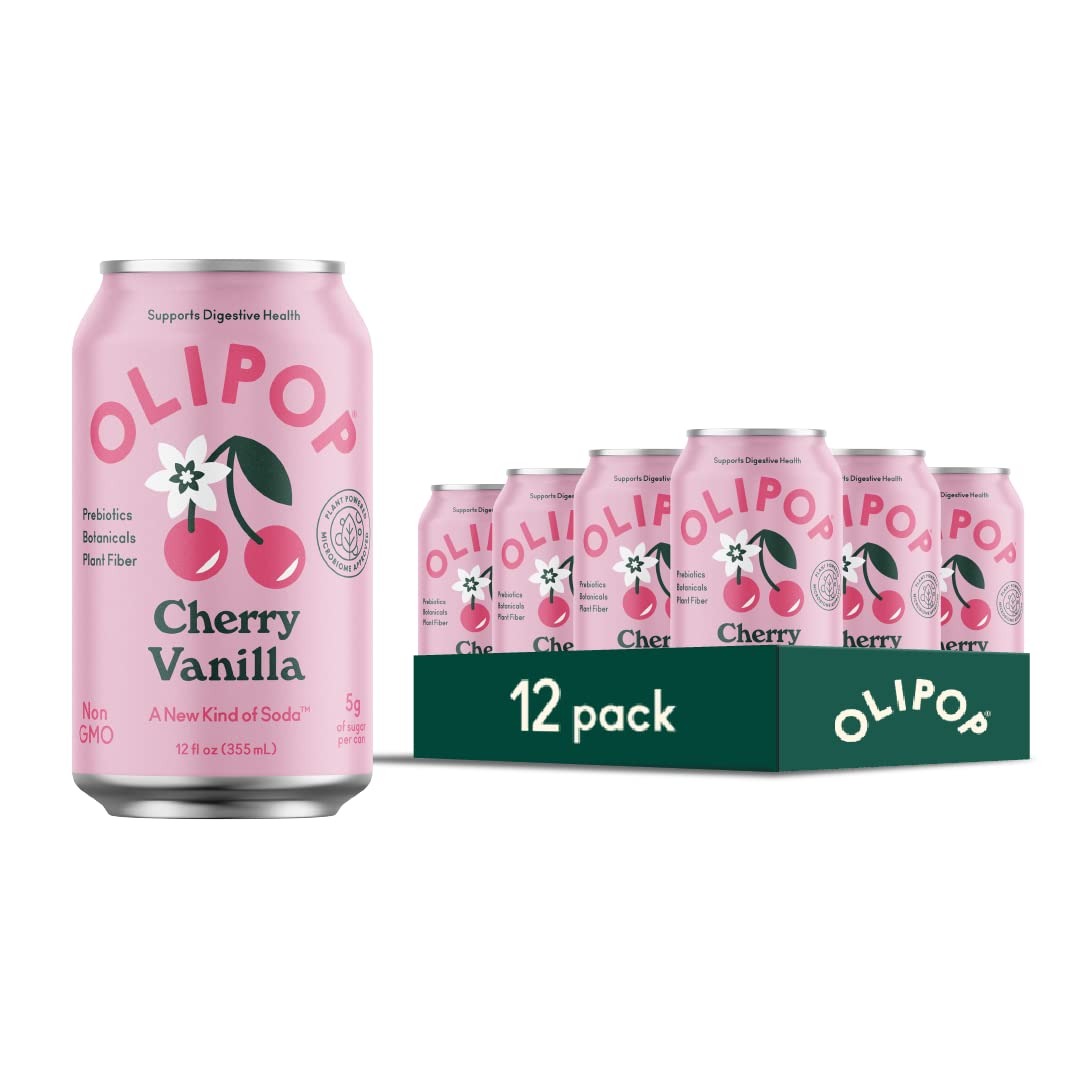
Item Name: OLIPOP Prebiotic Soda Pop, Cherry Vanilla, A New Kind of Soda Packed with Prebiotics, Fiber, and Botanicals, Gluten Free, Vegan, GMO Free, 12oz (12-Cans)
Bullet Point 1: FRUITY FRESHNESS: Get 12 cans of Olipop Cherry Vanilla, a satisfying blend of traditional taste with gut-friendly ingredients. Please store refrigerated after receiving (product does not need to ship refrigerated).
Bullet Point 2: MODERN FUNCTION WITH CLASSIC FLAVOR: We pinpointed the cherry pie flavor we were craving with a careful combination of tart cherries and sweet tang of rainier cherries, then rounded things out with the soft and sumptuous taste of vanilla bean.
Bullet Point 3: HEALTHY MEETS DELICIOUS: OLIPOP combines the classic soda flavor you know and love with prebiotics, plant fiber, and botanicals to support your microbiome and digestive health
Bullet Point 4: INGREDIENTS BACKED BY RESEARCH: OLIPOP is more than just a soda. It's a refreshing boost for your inner ecosystem. As a leading research-backed functional beverage, it's designed to taste good while actively supporting your digestive health.
Bullet Point 5: TAKE A PEEK INSIDE OUR POP CAN: Our soft drinks are high in fiber with 2-5g of sugar. Every flavor colors, flavors, preservatives, or ingredients
Value: 144.0
Unit: Fl Oz

Price: 29.88